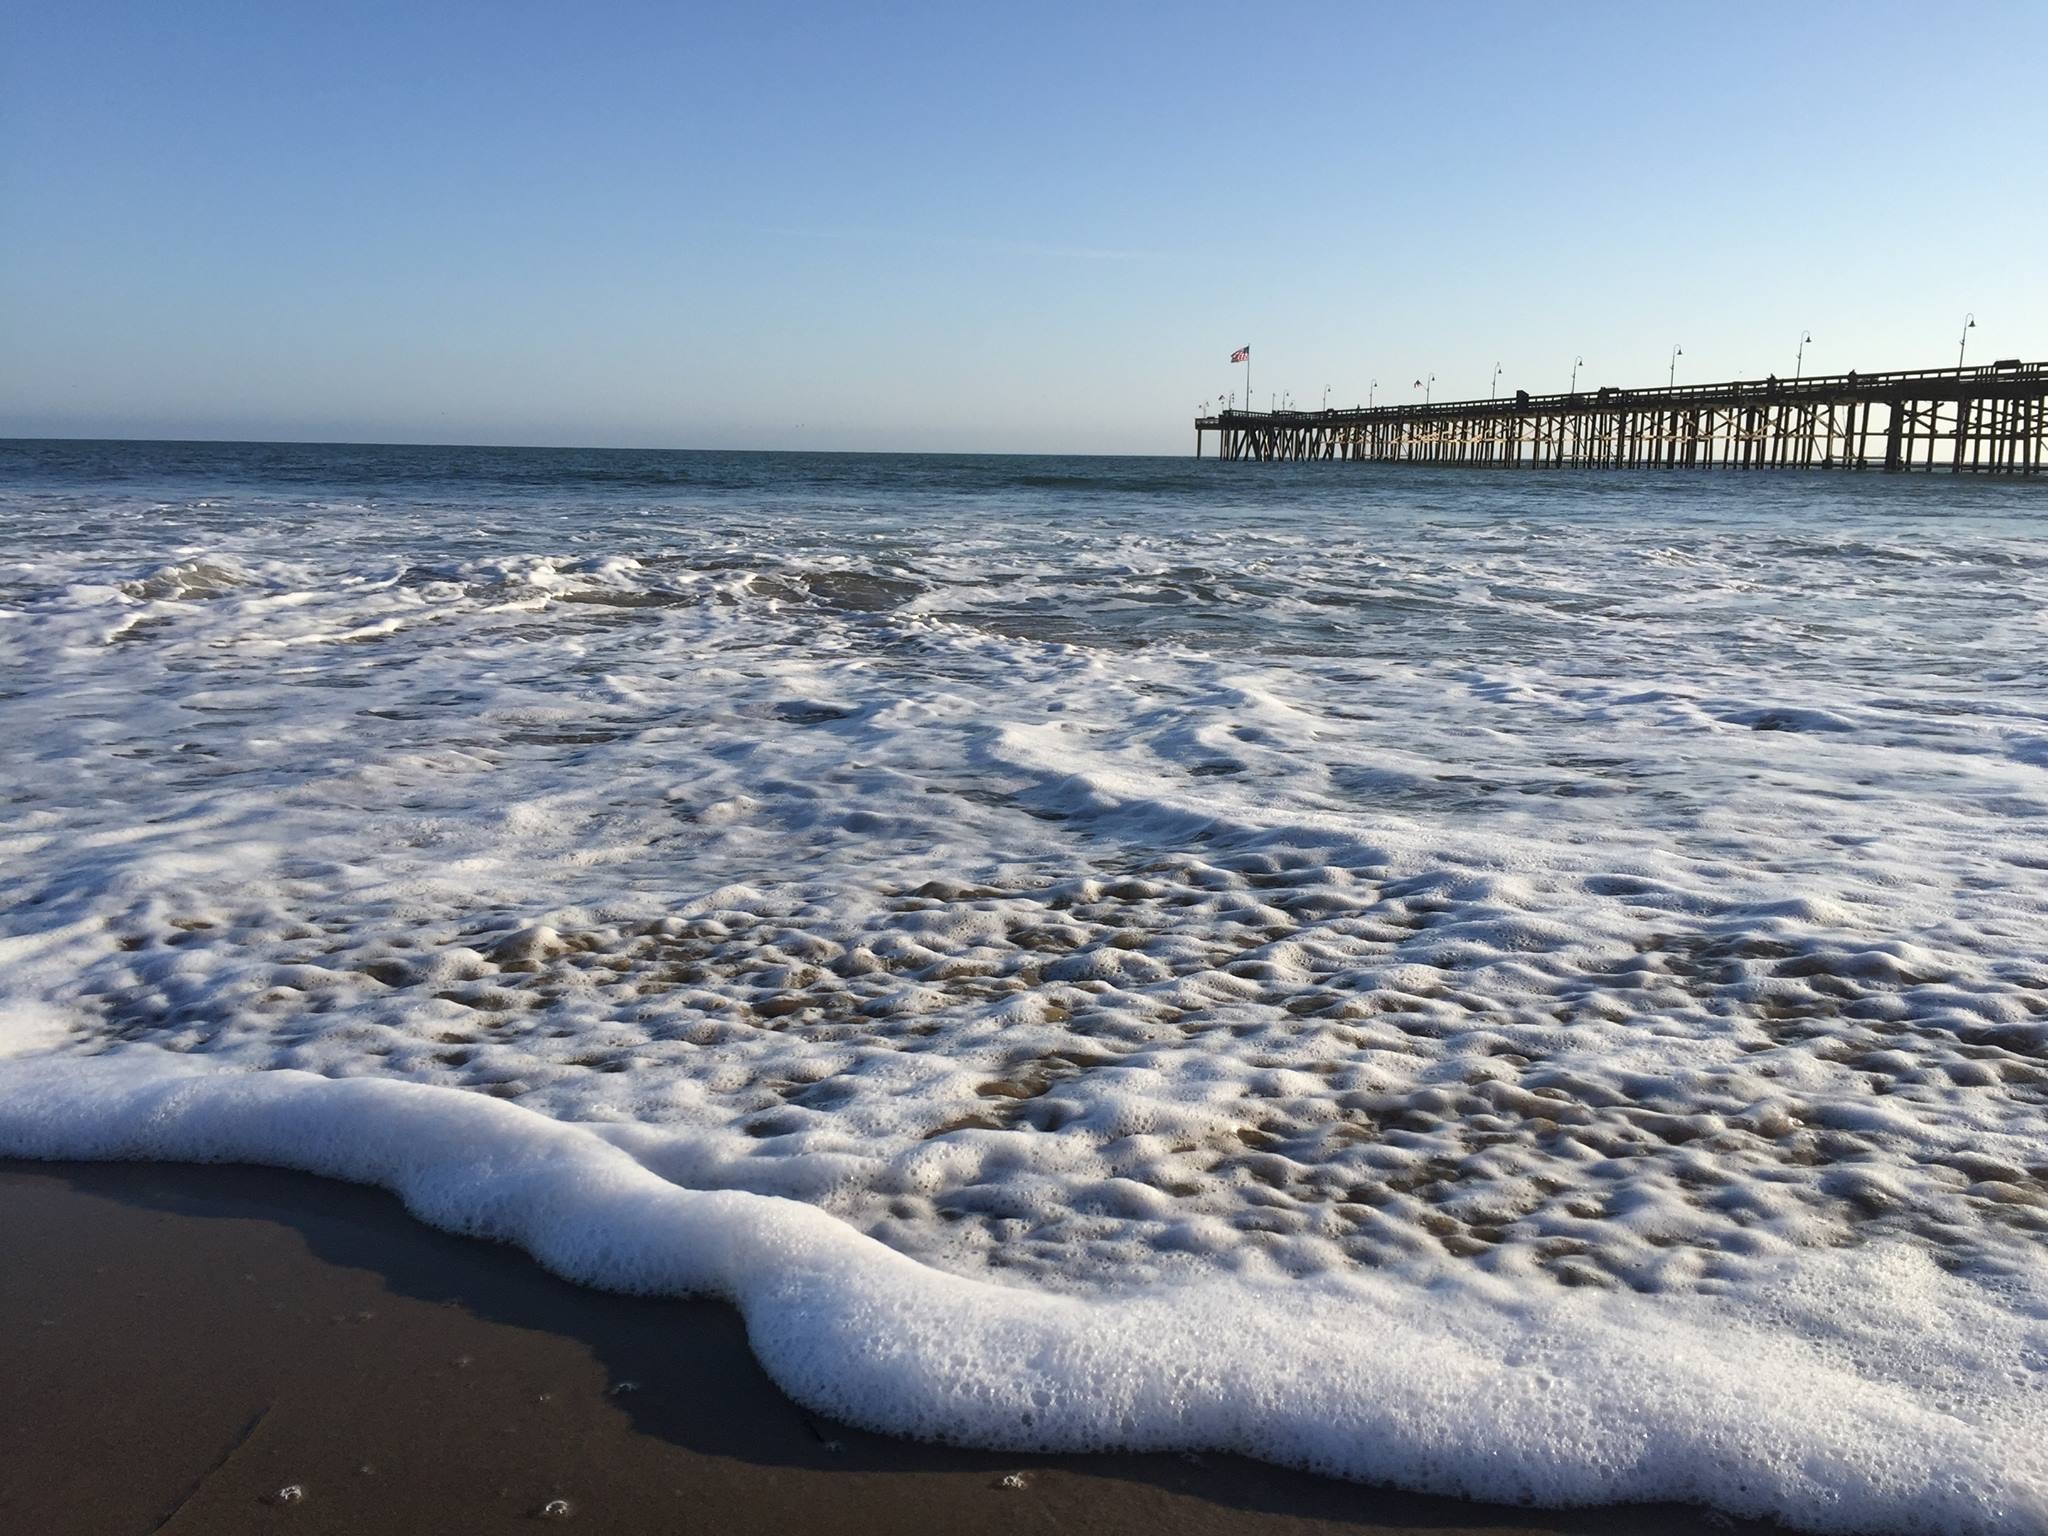
beach, sea, coast, sand, ocean, horizon, shore, wave, ice, arctic, breakwater, cape, arctic ocean, mudflat, wind wave